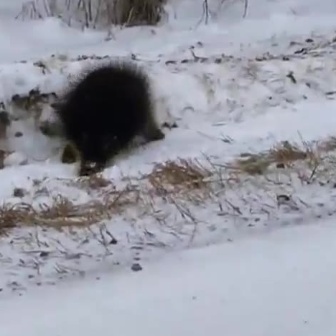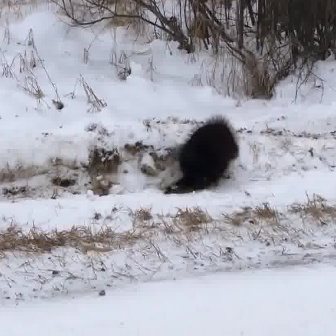
  Please identify the target specified by the bounding box [47,59,162,175] in the first image and locate it in the second image. Return the coordinates in [x_min,y_min,x_max,y_max] format.
Answer: [161,117,237,194]